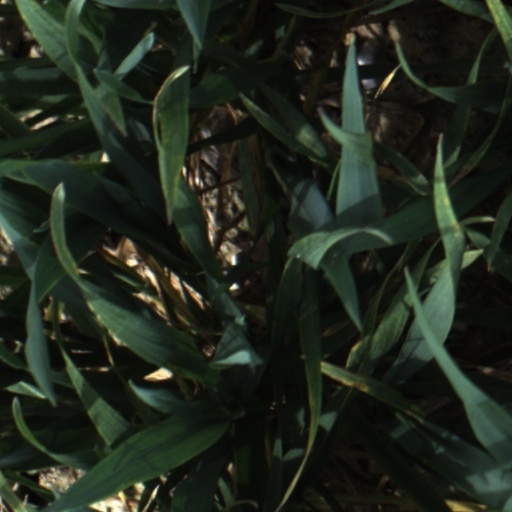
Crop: wheat